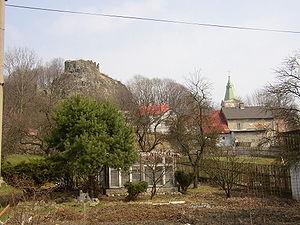
Le château d'Andělská Hora est un château en ruines située dans le village homonyme à 7 km au sud-est de Karlovy Vary, en République tchèque.